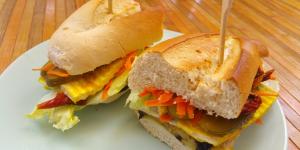
bocadillo de tofu y verduras